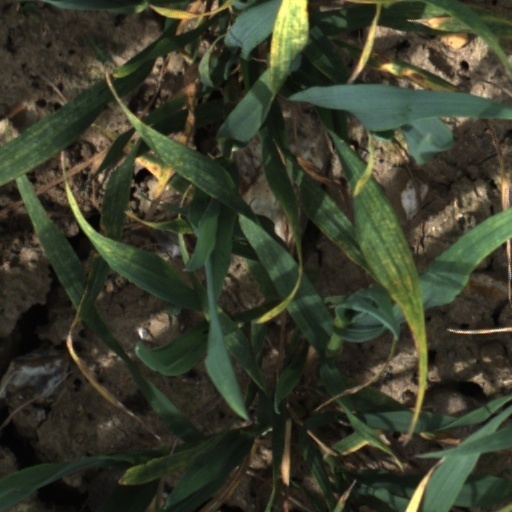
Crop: wheat